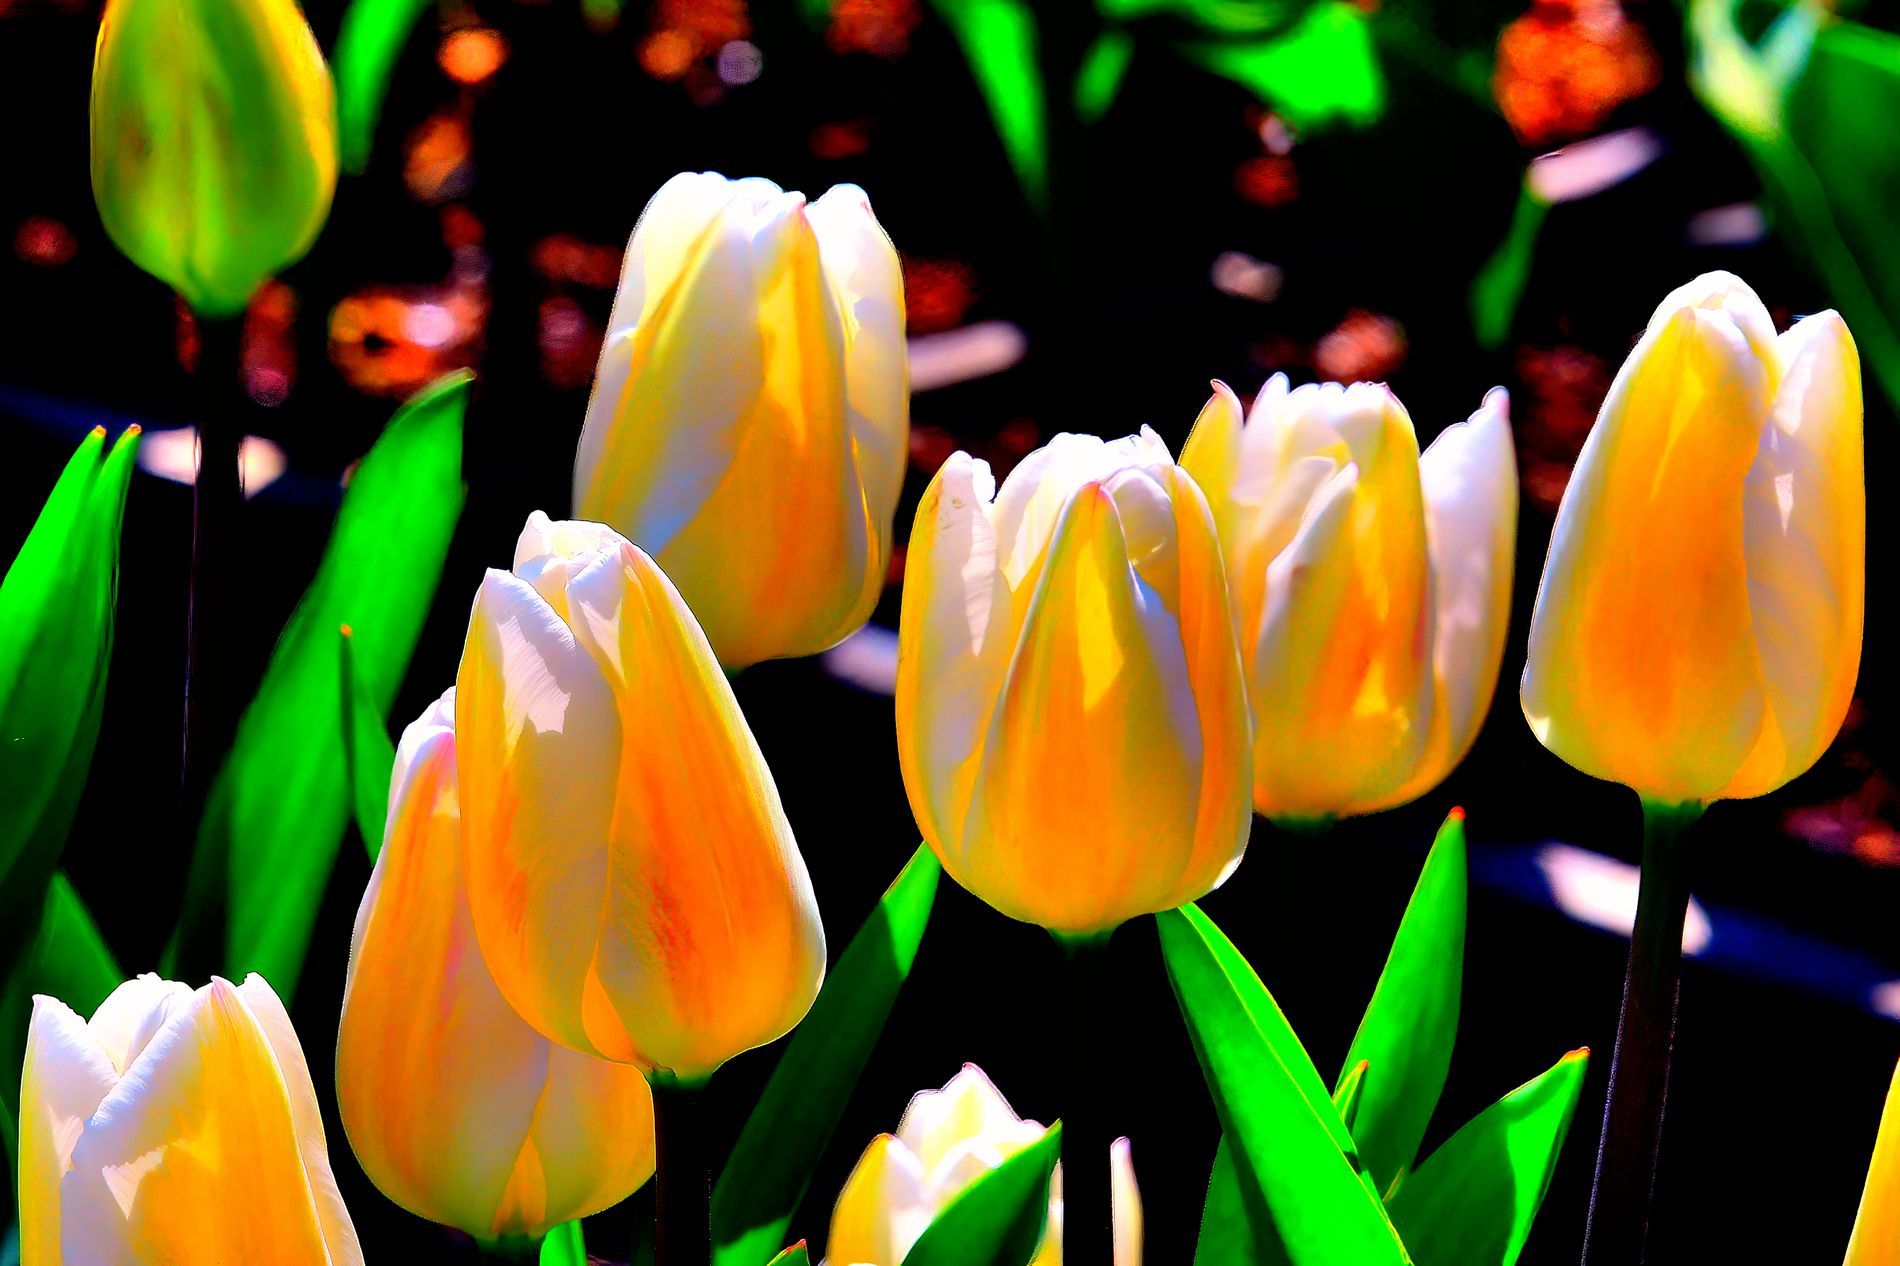
Tulip bloom.
A vibrant close-up of a garden tulip with petals glowing in shades of yellow infused with a subtle orange hue. The blurred green background beautifully isolates the flower.
Close up photography, in a color palette of yellow, orange and green drawing attention to its delicate texture and radiant colors. The soft focus around the tulip enhances its natural elegance and springtime charm. in soft natural light creating peaceful and springlike atmosphere.
Labels: Flower, Plant, Tulip, Rose, Petal, Garden tulip, blurred background
Camera: NIKON CORPORATION NIKON D850
Aperture: F16
Exposure: 1/250 sec
ISO: 200
Focal length: 300.0 mm